Taylor Sheesh

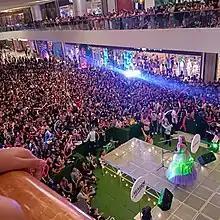
Sheesh performing an Eras Tour emulation at SM Seaside City in Cebu City on August 1, 2023

In May 2023, videos of Taylor Sheesh performing a free-of-cost replication of the Eras Tour, Swift's sixth concert tour, to a large crowd at Trinoma mall in Quezon City on May 21, went viral on social media. The event was reported by American music magazine "Rolling Stone" in the mainstream media. Coronel stated that the show was organized by him and Swifties Philippines, a Facebook group. In June 2023, American drag performer Jiggly Caliente was criticized for making fun of Sheesh's appearance on Instagram; Caliente eventually apologized.